Son of Belle Starr

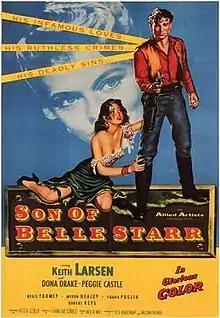

Son of Belle Starr is a 1953 American Western film directed by Frank McDonald and starring Keith Larsen, Dona Drake and Peggie Castle. The film's sets were designed by the art direction was by Dave Milton. It was shot in Cinecolor.